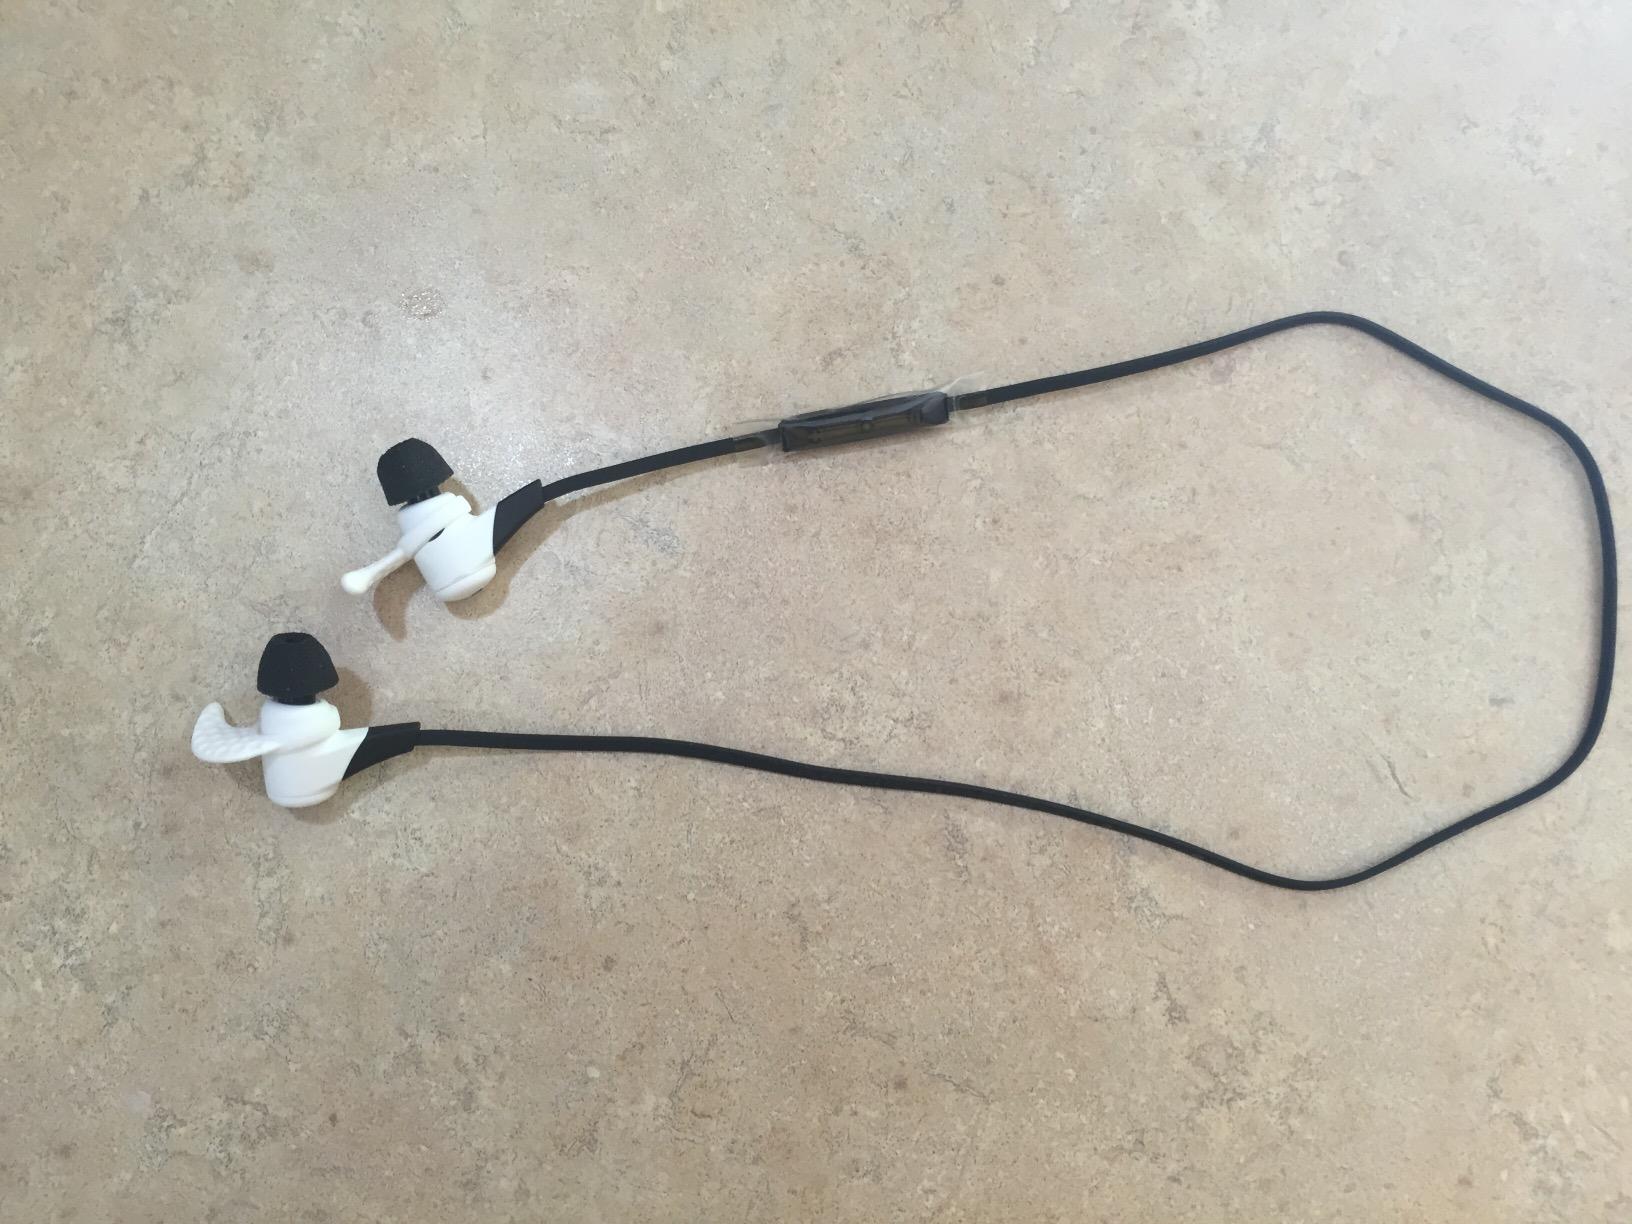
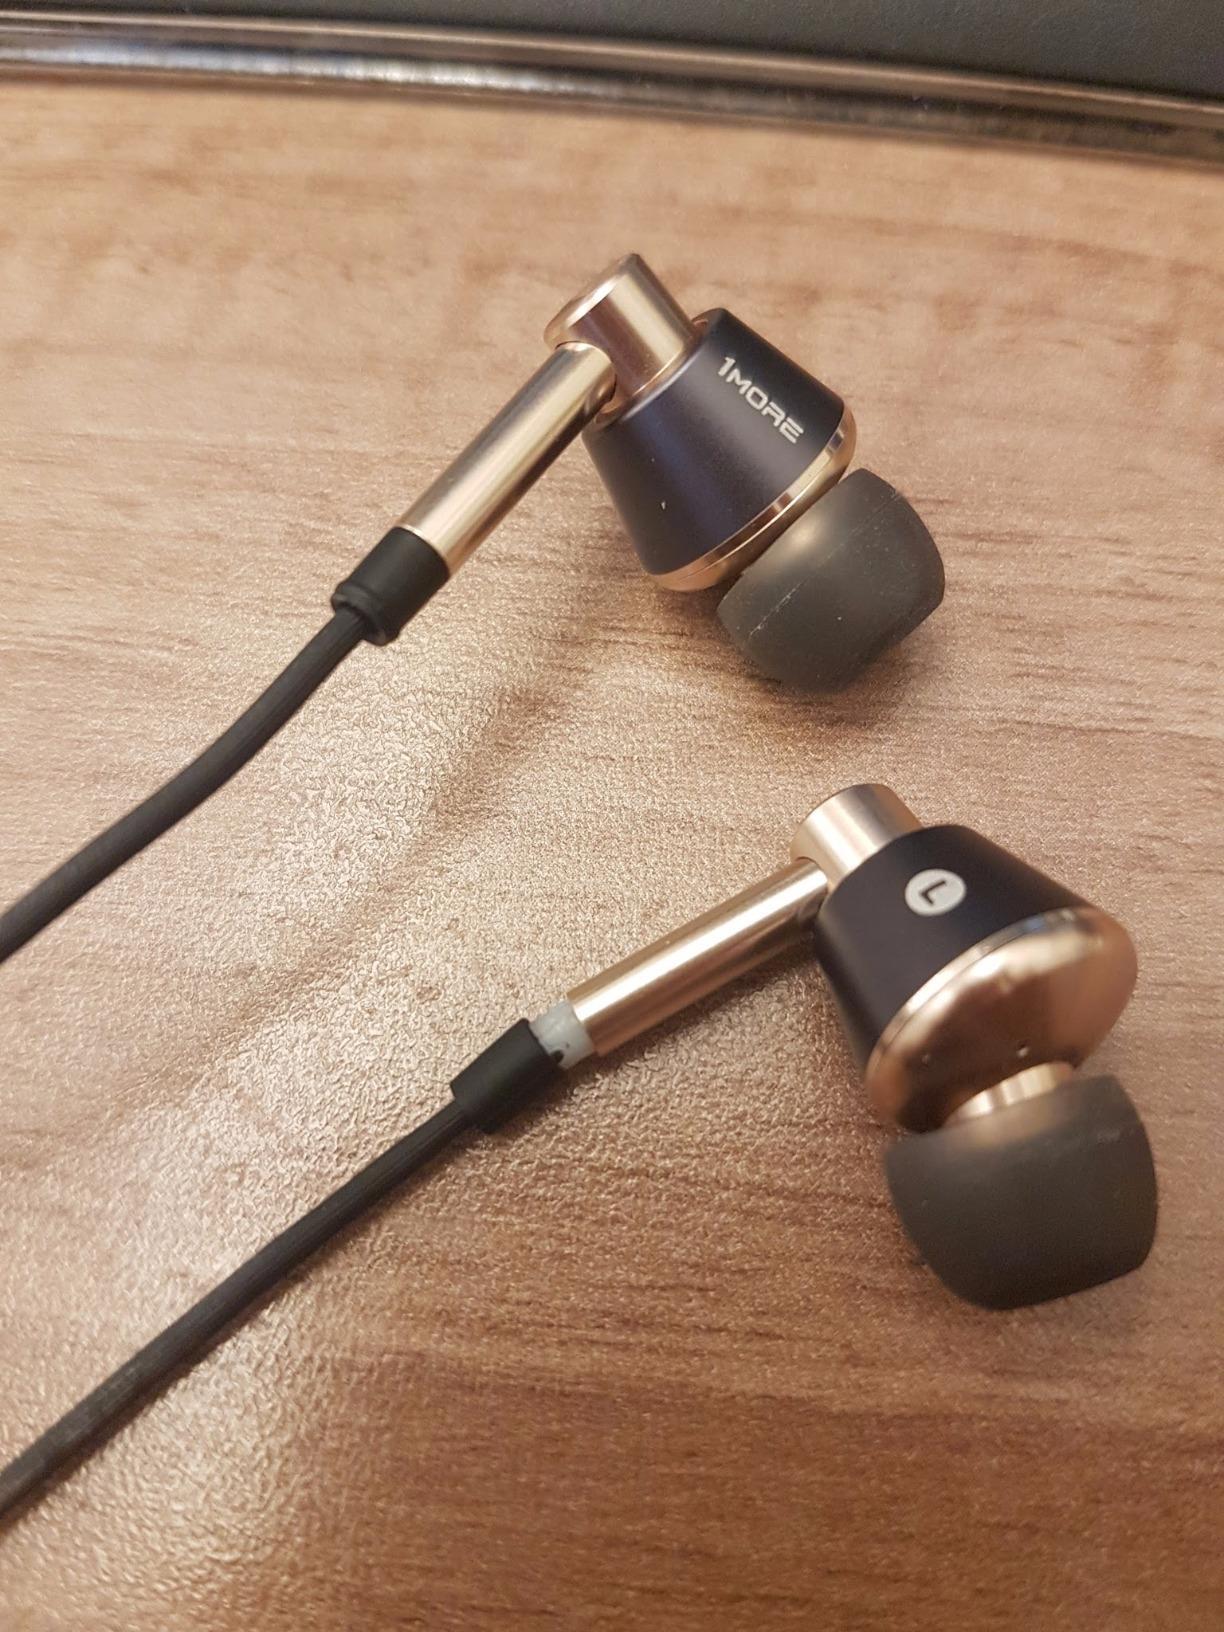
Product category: headphones
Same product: no